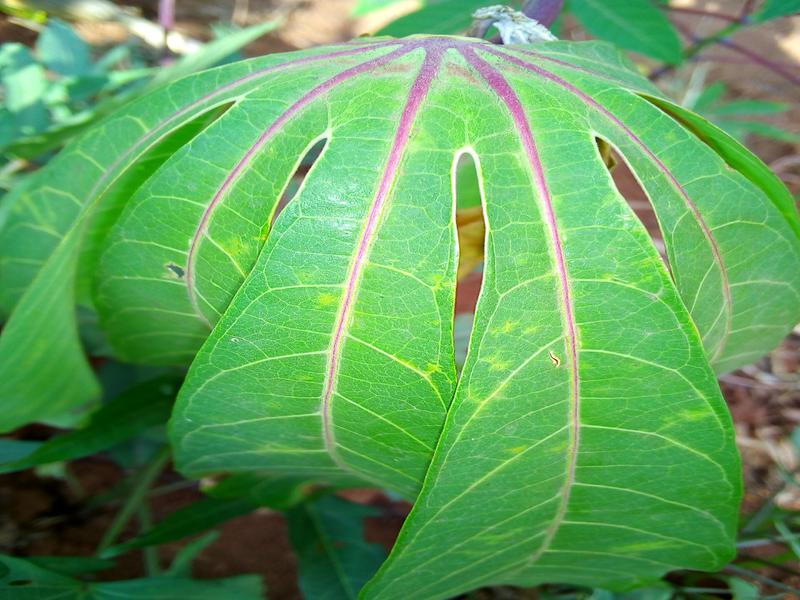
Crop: cassava
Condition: healthy